The Secret War of Lisa Simpson

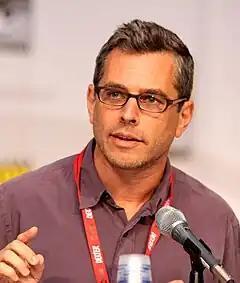
Richard Appel wrote the episode.

The episode was written by Richard Appel, but the idea of Bart and Lisa Simpson attending a military academy had previously been pitched and had been floating around for "The Simpsons" since 1991. The idea had not yet been used as an episode plot, because the writers had not felt comfortable with taking Bart and Lisa to a strange place early in the series. Because this is the season finale, Yeardley Smith returned to the series for the first time since "In Marge We Trust" since she caught the flu after recording her lines in that episode, despite having brief lines recorded at home and being credited in the previous episodes "Homer's Enemy" and "The Simpsons Spin-Off Showcase".